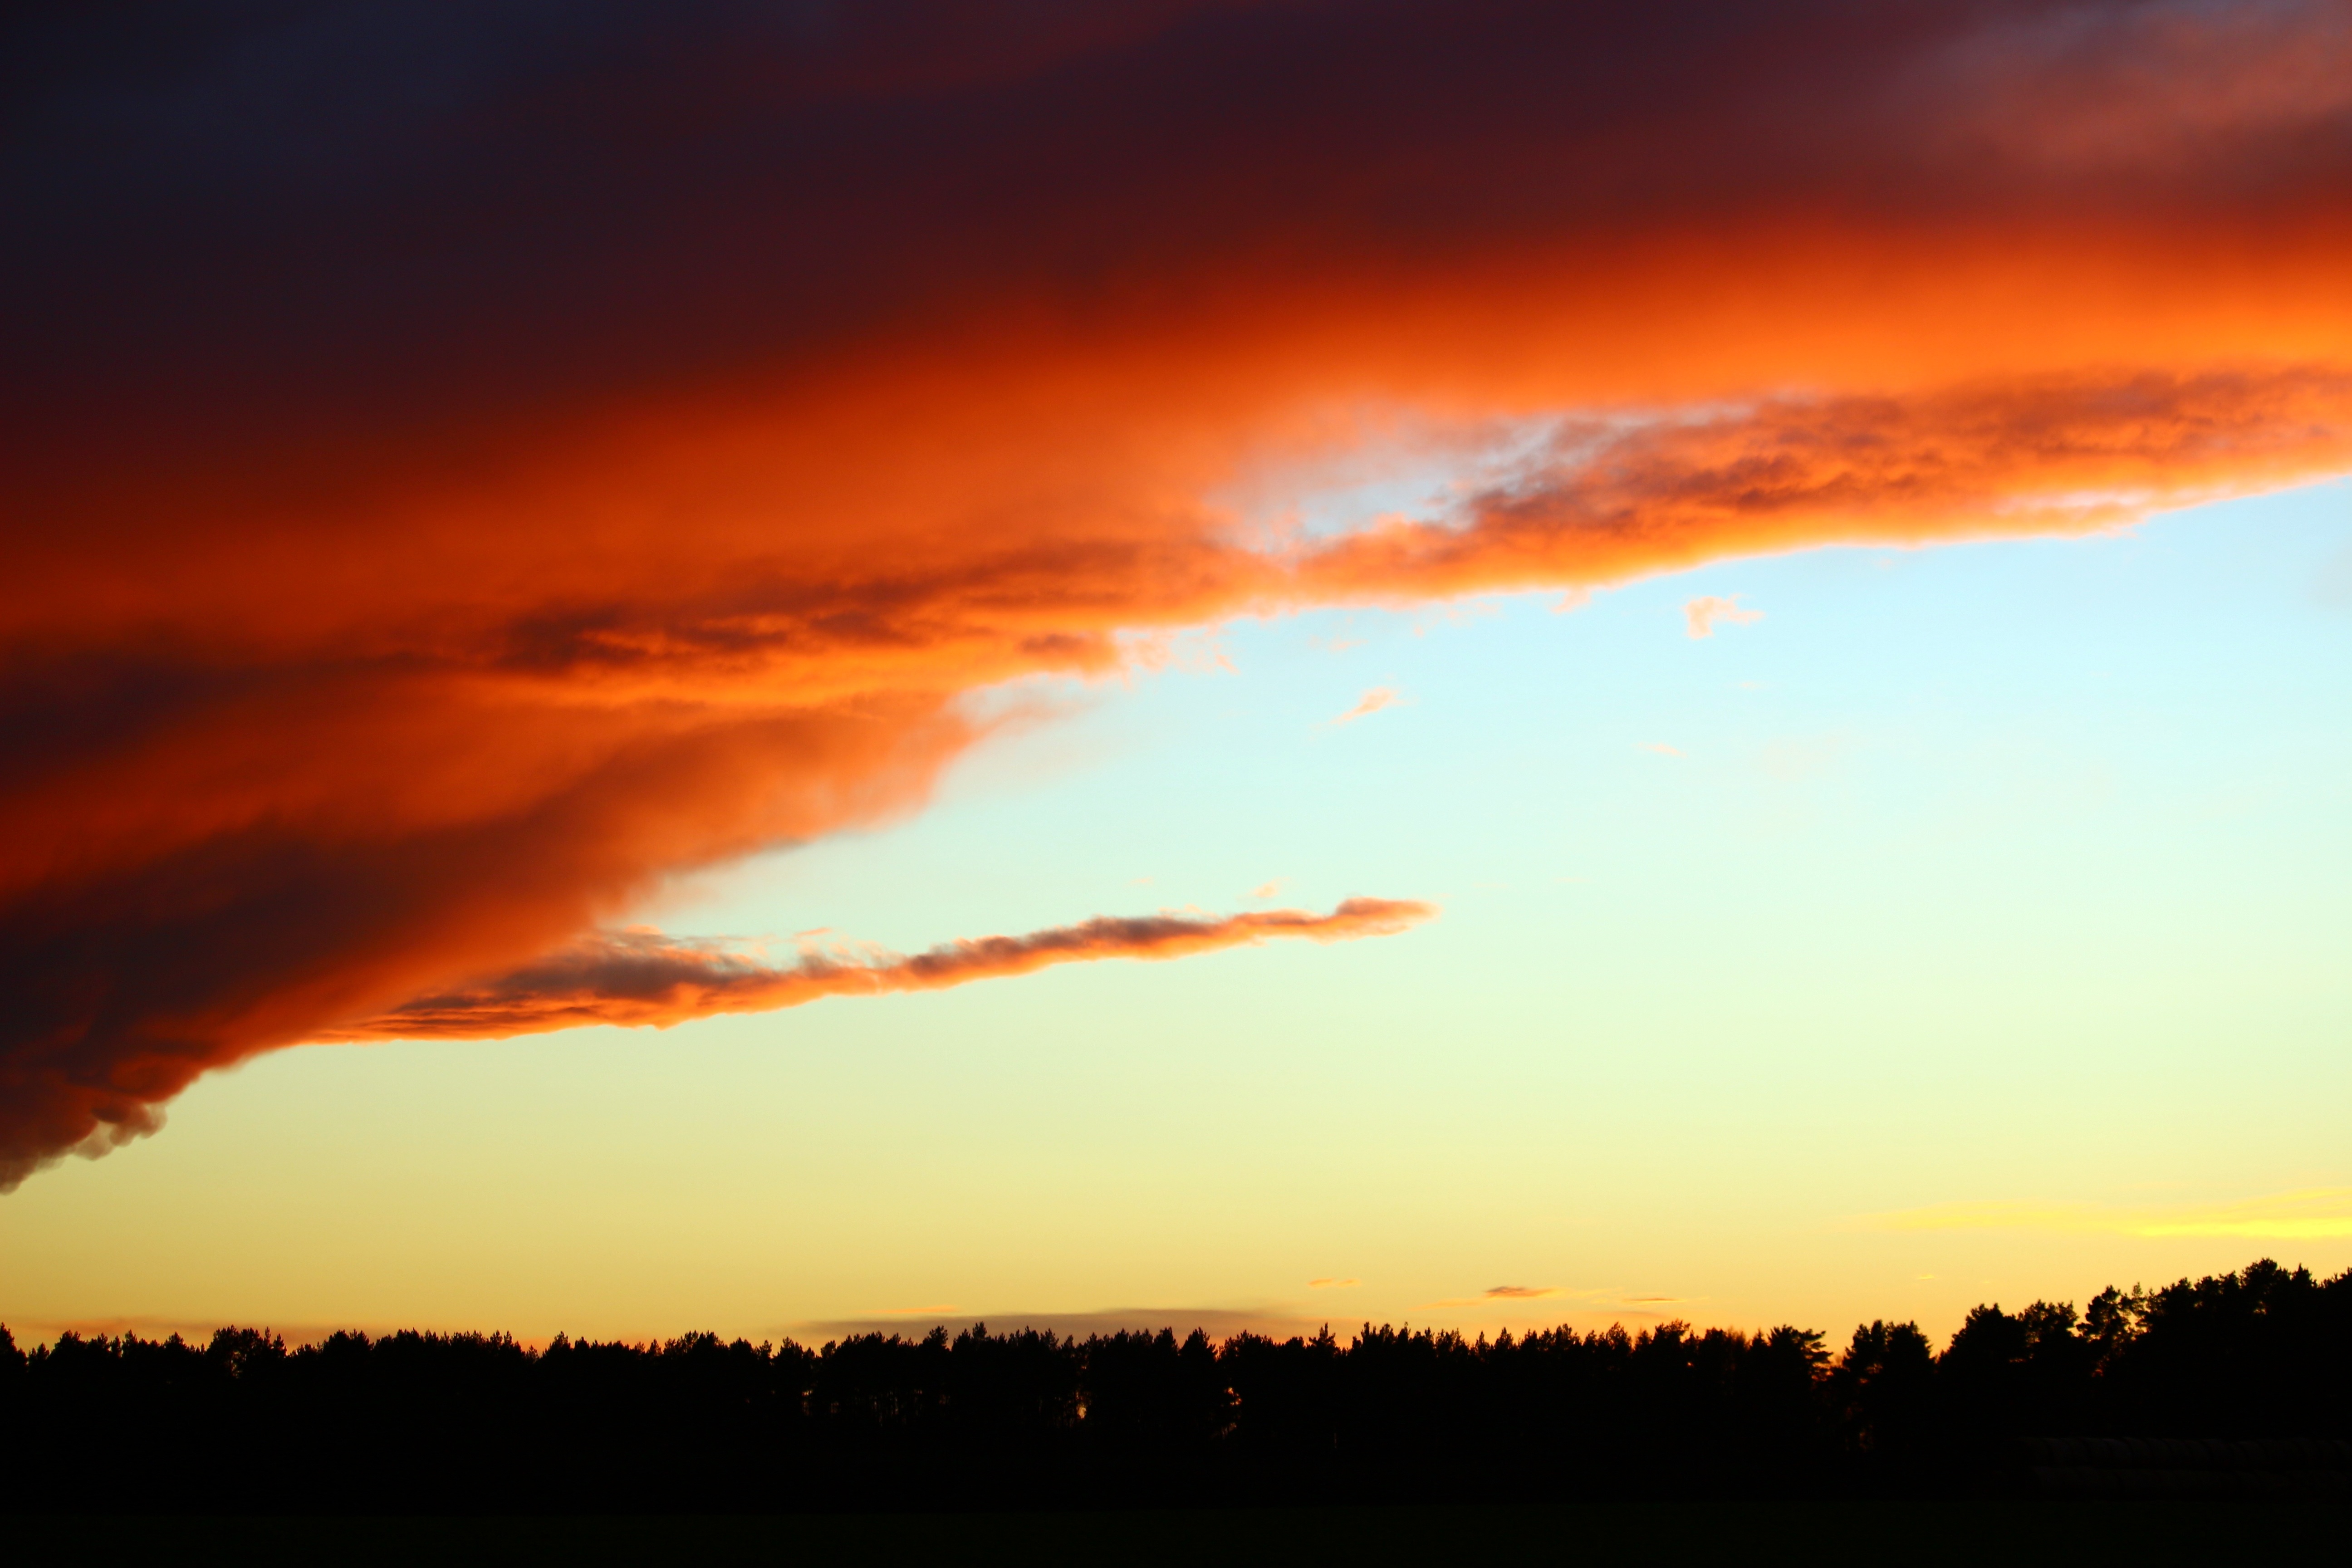
horizon, cloud, sky, sunrise, sunset, field, prairie, sunlight, morning, dawn, atmosphere, dusk, evening, weather, storm, clouds, forward, afterglow, evening sky, dark clouds, thundercloud, evening light, cloud front, meteorological phenomenon, red sky at morning